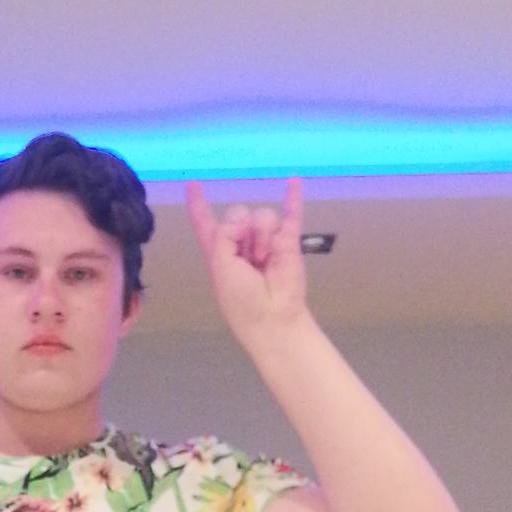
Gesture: rock